Neodymium

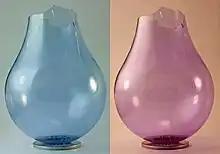
A neodymium glass light bulb, with the base and inner coating removed, under two different types of light: fluorescent on the left, and incandescent on the right.

Neodymium magnets (an alloy, NdFeB) are the strongest permanent magnets known. A neodymium magnet of a few tens of grams can lift a thousand times its own weight, and can snap together with enough force to break bones. These magnets are cheaper, lighter, and stronger than samarium–cobalt magnets. However, they are not superior in every aspect, as neodymium-based magnets lose their magnetism at lower temperatures and tend to corrode, while samarium–cobalt magnets do not.